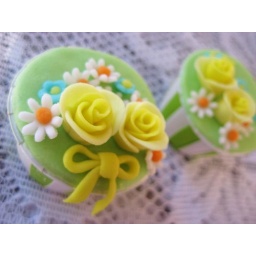
Yellow roses on green and white cupcake liner. The little ribbon design is inspired by Ratukek. mndcakes.com